Wymondham

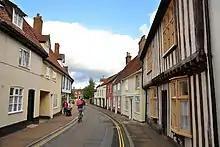
Bridewell Street in September 2017

The town suffered a major fire beginning on Sunday, 11 June 1615. Losses included the Market Cross, the vicarage, the old town hall and the schoolhouse. Buildings that survived include the "Green Dragon" inn. Thereafter, 327 inhabitants – some 55 per cent of residents at the time – made claims for lost goods and houses. The register of St Andrew's Church in Norwich records that John Flodder and others were executed for arson on 2 December 1615. Rebuilding varied in pace. A new Market Cross was completed in 1617, but in 1621 there were still some 15 properties to be rebuilt.